Rescue Me (Madonna song)

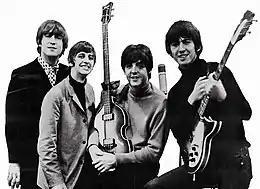
Black-and-white picture of the Beatles holding musical instruments.

In the United States, Michael Ellis from "Billboard" noted that "Rescue Me" had entered the Hot 100 Airplay chart prior to its commercial release, and had already climbed to number seven. It was already being played in almost all major radio stations in the country. After release, the track debuted at number 15 on the "Billboard" Hot 100 chart on the week of March 2, 1991. It was the highest debut for a song within the previous 21 years, since the Beatles' "Let It Be" debuted at number six in March 1970. After three weeks, the song reached number nine on the Hot 100, becoming Madonna's 22nd top-ten single. The track reached number six on the Dance Club Play chart, aided by the remixes played in clubs. On May 24, 1991, "Rescue Me" was certified gold by the Recording Industry Association of America (RIAA) for shipments of over 500,000 copies. In Canada, the song debuted on the "RPM" 100 Hit Tracks chart at number 96 and reached a peak of number seven after nine weeks. It also reached top five on the "RPM" Dance chart. The song was present for a total of 16 weeks on the 100 Hit Tracks chart and ranked at number 55 on the 1991 year-end tabulation.